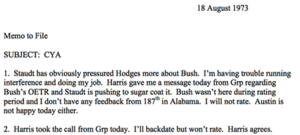
Truth : Le Prix de la vérité est un film américain réalisé par James Vanderbilt, sorti en 2015.